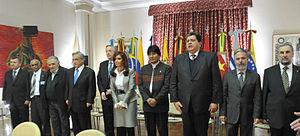
Une crise politique en Équateur a éclaté le 30 septembre 2010, lorsque des éléments de la police nationale équatorienne et des forces armées équatoriennes ont appelé à une grève nationale, pour s'opposer à une loi votée la veille qui prévoyait la suppression de certaines primes, gratifications et prébendes dont bénéficient militaires et policiers, ainsi qu'une augmentation générale des salaires, en particulier pour les hommes de rang.